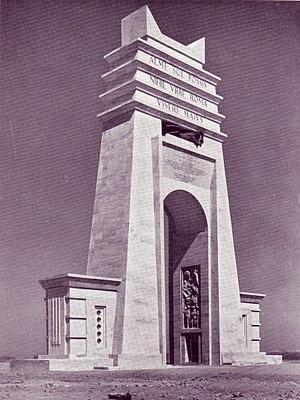
La Cyrénaïque était une colonie italienne située à l'est de l'actuelle Libye qui a existé de 1927 à 1934. Elle a fait partie du territoire de la Libye italienne conquise aux dépens de l'Empire Ottoman en 1911.
La Tripolitaine italienne était une colonie italienne, située dans l'actuelle Libye du nord-ouest, qui a existé de 1927 à 1934.